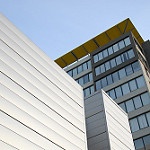
Scene: Outdoor